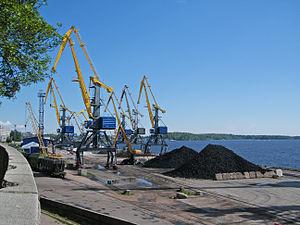
Le port de Vyborg est un port situé dans la baie de Vyborg en Russie.